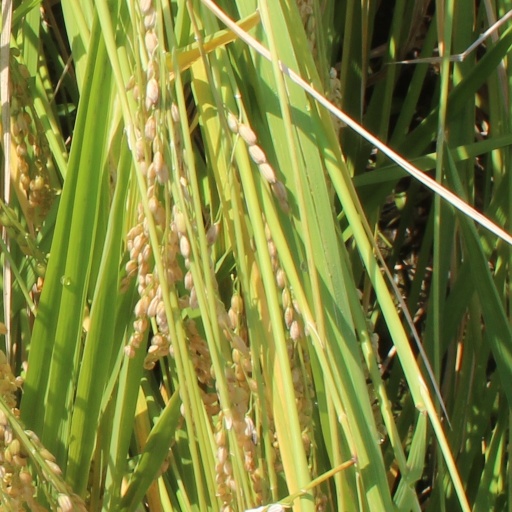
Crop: rice